Auschwitz-Birkenau State Museum

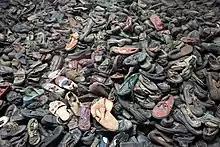
Shoes of victims of Auschwitz I in the Museum

The 50th anniversary of the liberation ceremony was held in Auschwitz I in 1995. About a thousand ex-prisoners attended it. In 1996, Germany made 27 January, the day of the liberation of Auschwitz, the official day for the commemoration of the victims of National Socialism. Countries that have also adopted similar memorial days include Denmark (Auschwitz Day), Italy (Memorial Day), and Poland (Memorial Day for the Victims of Nazism).